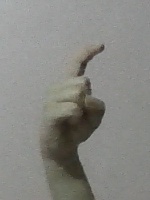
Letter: ra